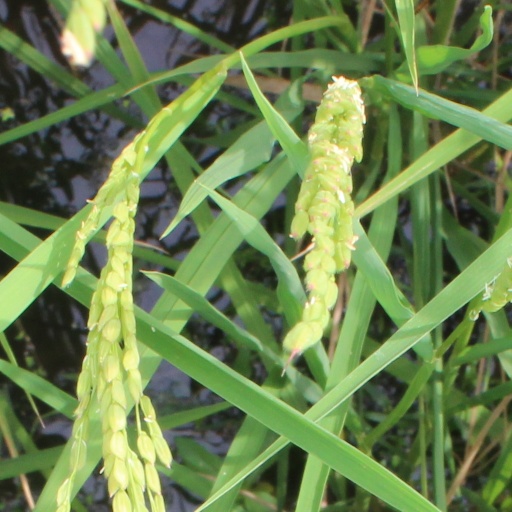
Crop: rice